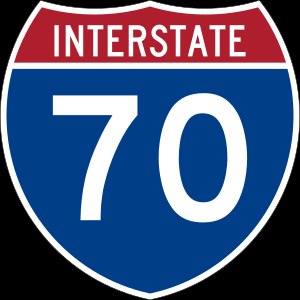
Interstate Highway 70
Interstate 70 skilt
Interstate Highway 70 eller Interstate 70 eller bare I-70 er en hovedvej i Dwight D. Eisenhower National System of Interstate and Defense Highways i USA eller bare Interstate Highway System. I-70 er den interstate highway, som blev pågyndt først, og som blev gjort færdig sidst blandt de oprindeligt planlagte interstate highways.